Chase Elliott

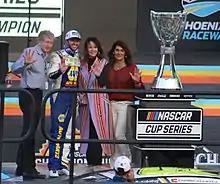
Elliott after winning the 2020 NASCAR Cup Series Championship

Elliott began the 2020 season with a stage win and a 17th-place finish in the Daytona 500. The following week at Las Vegas, he won the first two stages but suffered a flat tire on lap 220, spinning into the turn one wall and finishing 26th. He bounced back with three consecutive top-ten finishes, including winning the pole and leading a race-high 93 laps at Phoenix, though a late brush with the wall relegated him to a seventh-place finish.